Ireland national rugby union team

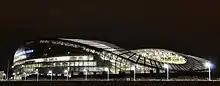
Aviva Stadium, on Lansdowne Road

The first Ireland match at the rebuilt stadium was against reigning World Cup champions South Africa on 6 November 2010. South Africa won the match 23–21. Because of the historic significance of this match, South Africa announced that they would wear their change strip to allow Ireland to wear their home green; normally, the home team change their colours in the event of a clash.